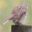
Label: bird